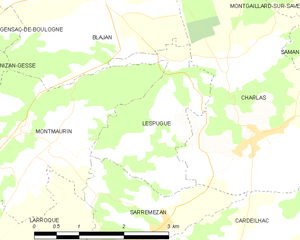
Lespugue est une commune française située dans le département de la Haute-Garonne, en région Occitanie.